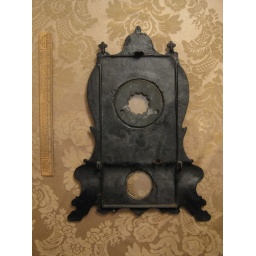
Iron-front shelf clock by unknown maker (IMG_6218)